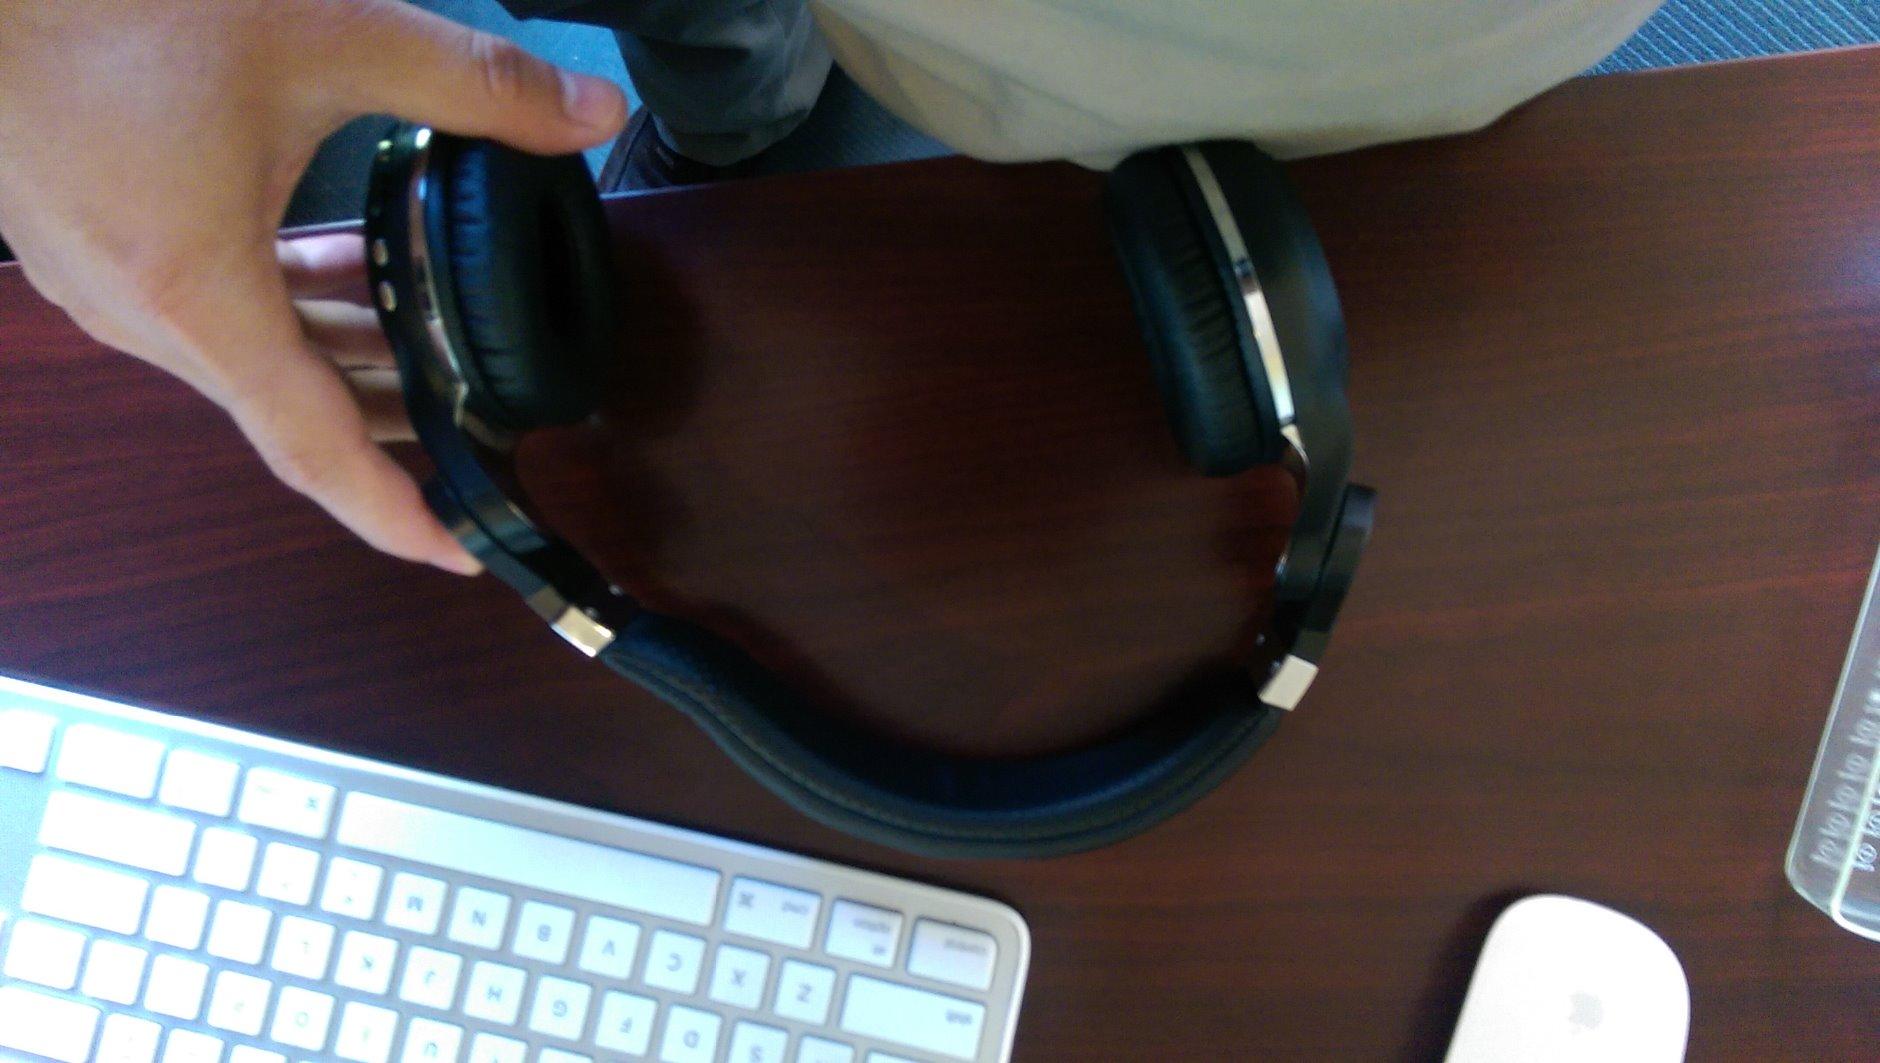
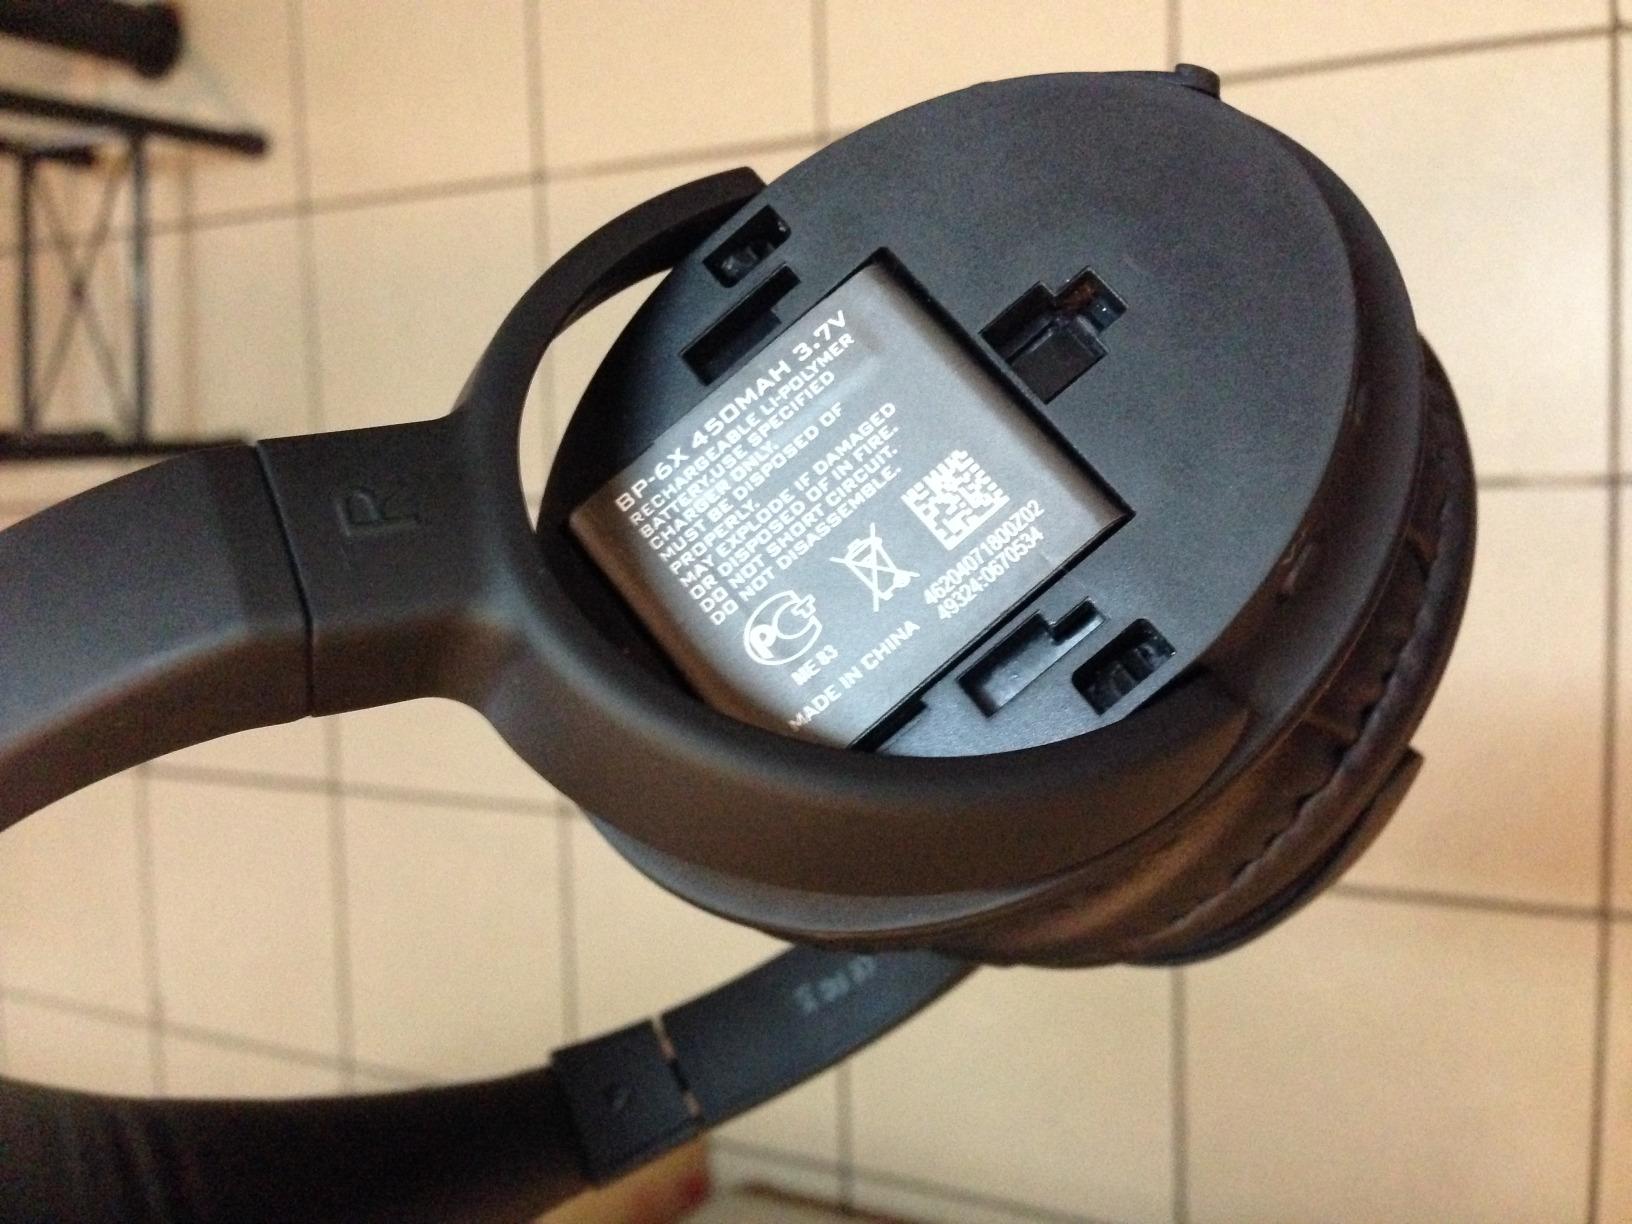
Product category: headphones
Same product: no